Paolo Grassi

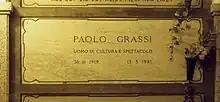
Grassi's grave at the Monumental Cemetery of Milan, Italy

Paolo Grassi (30 October 1919 – 14 March 1981) was an Italian theatrical impresario.